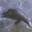
Label: dolphin